Doutor Lourenço Peixinho Avenue

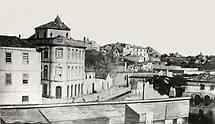
Location where the Avenue currently connects with the "G. Humberto Delgado" Square, pictured in 1890. The corner building still exists (current "Ourivesaria Vieira"). The construction of the Avenue forced the embankment of one of the channels that formed the Cojo Islet (in the center).

Inaugurated in 1864 and located far from the city center, the Aveiro's railway station caused, from early on, several connection problems. Although the railway promoted trade with other parts of the country, in the specific case of Aveiro, two additional goods transloadings were needed: one by maritime route (from Aveiro Lagoon to Cojo Wharf) and another from the city center to the station. This situation, therefore, did not serve the commercial interests and did not exploit the economic potentialities for the exportation of salt and fish, as well as pottery, wood and agricultural products. This issue was addressed by Aveiro Municipal Chamber, and it was initially proposed to create a connecting street between the station and the city center, for the advantages this would have for commerce, industry and agriculture.